Freshwater railway station

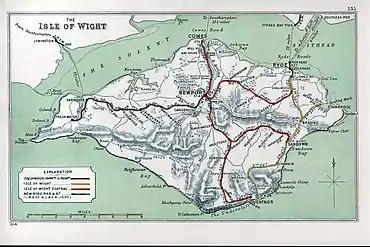
A 1914 Railway Clearing House map of lines around The Isle of Wight.

Freshwater railway station was the westerly terminus and largest station of the Freshwater, Yarmouth and Newport Railway, the platform being extended to accommodate the "Tourist Train", a non-stop service from Ventnor.